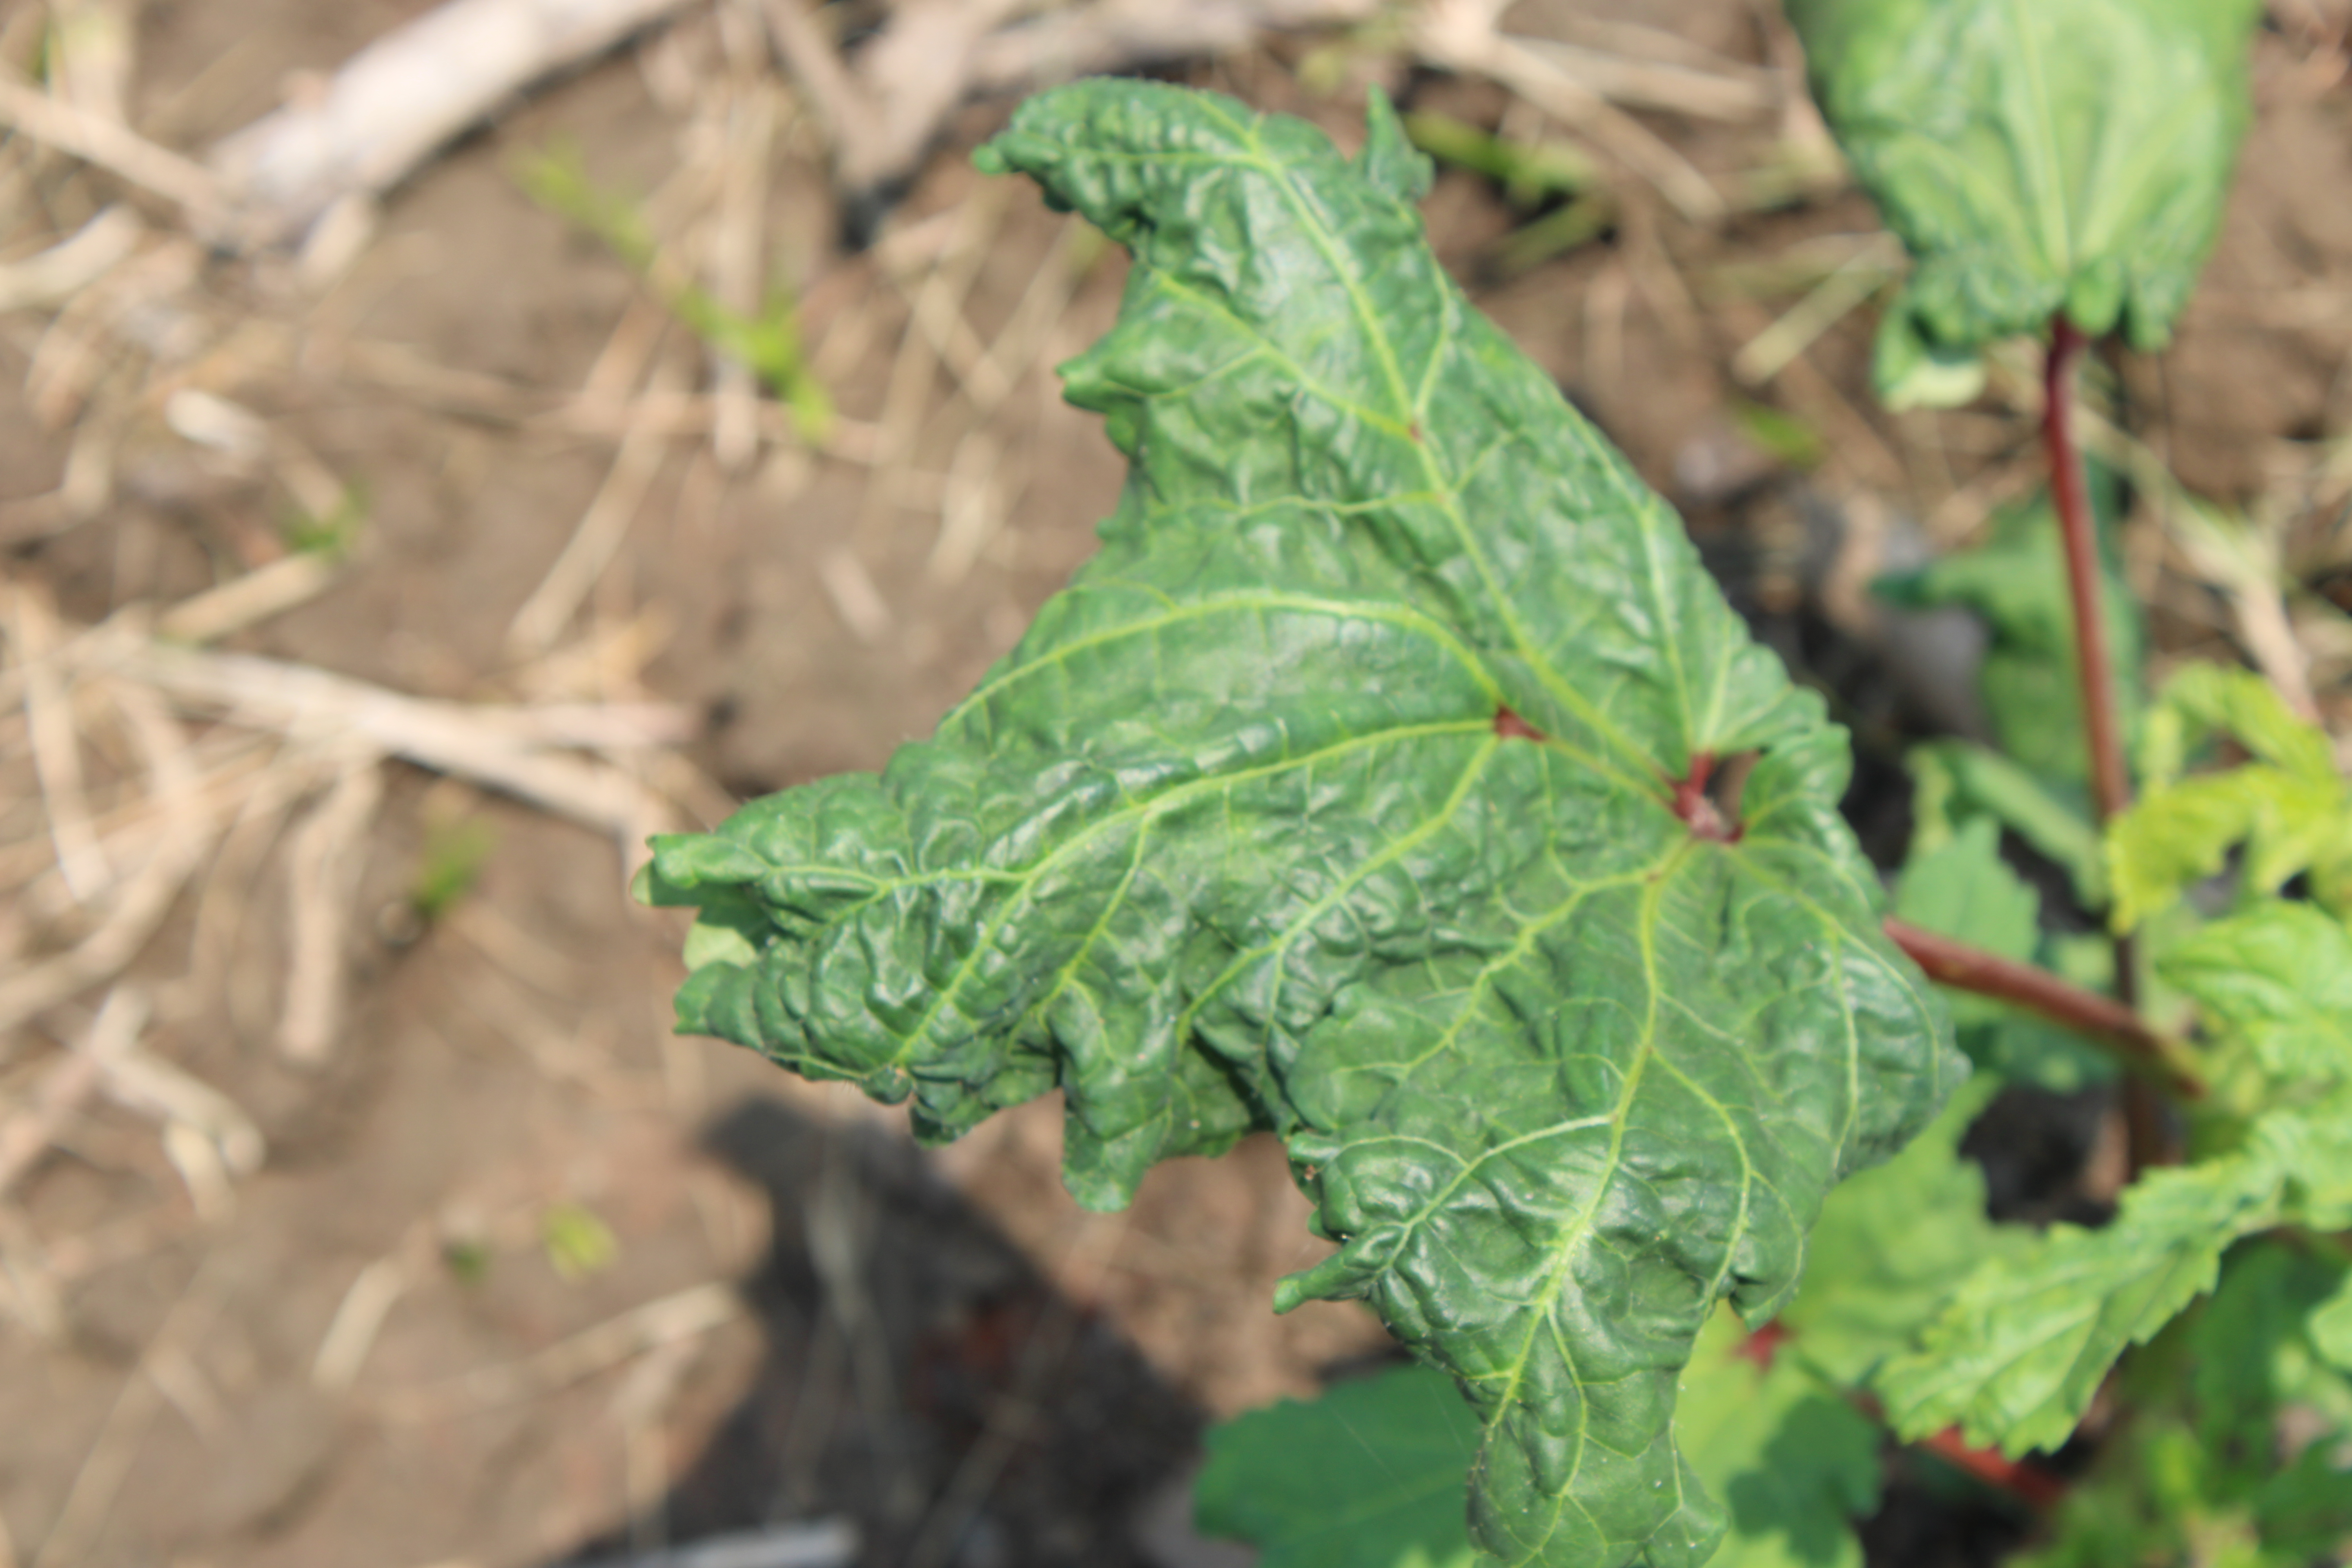
Label: Leaf curly virus